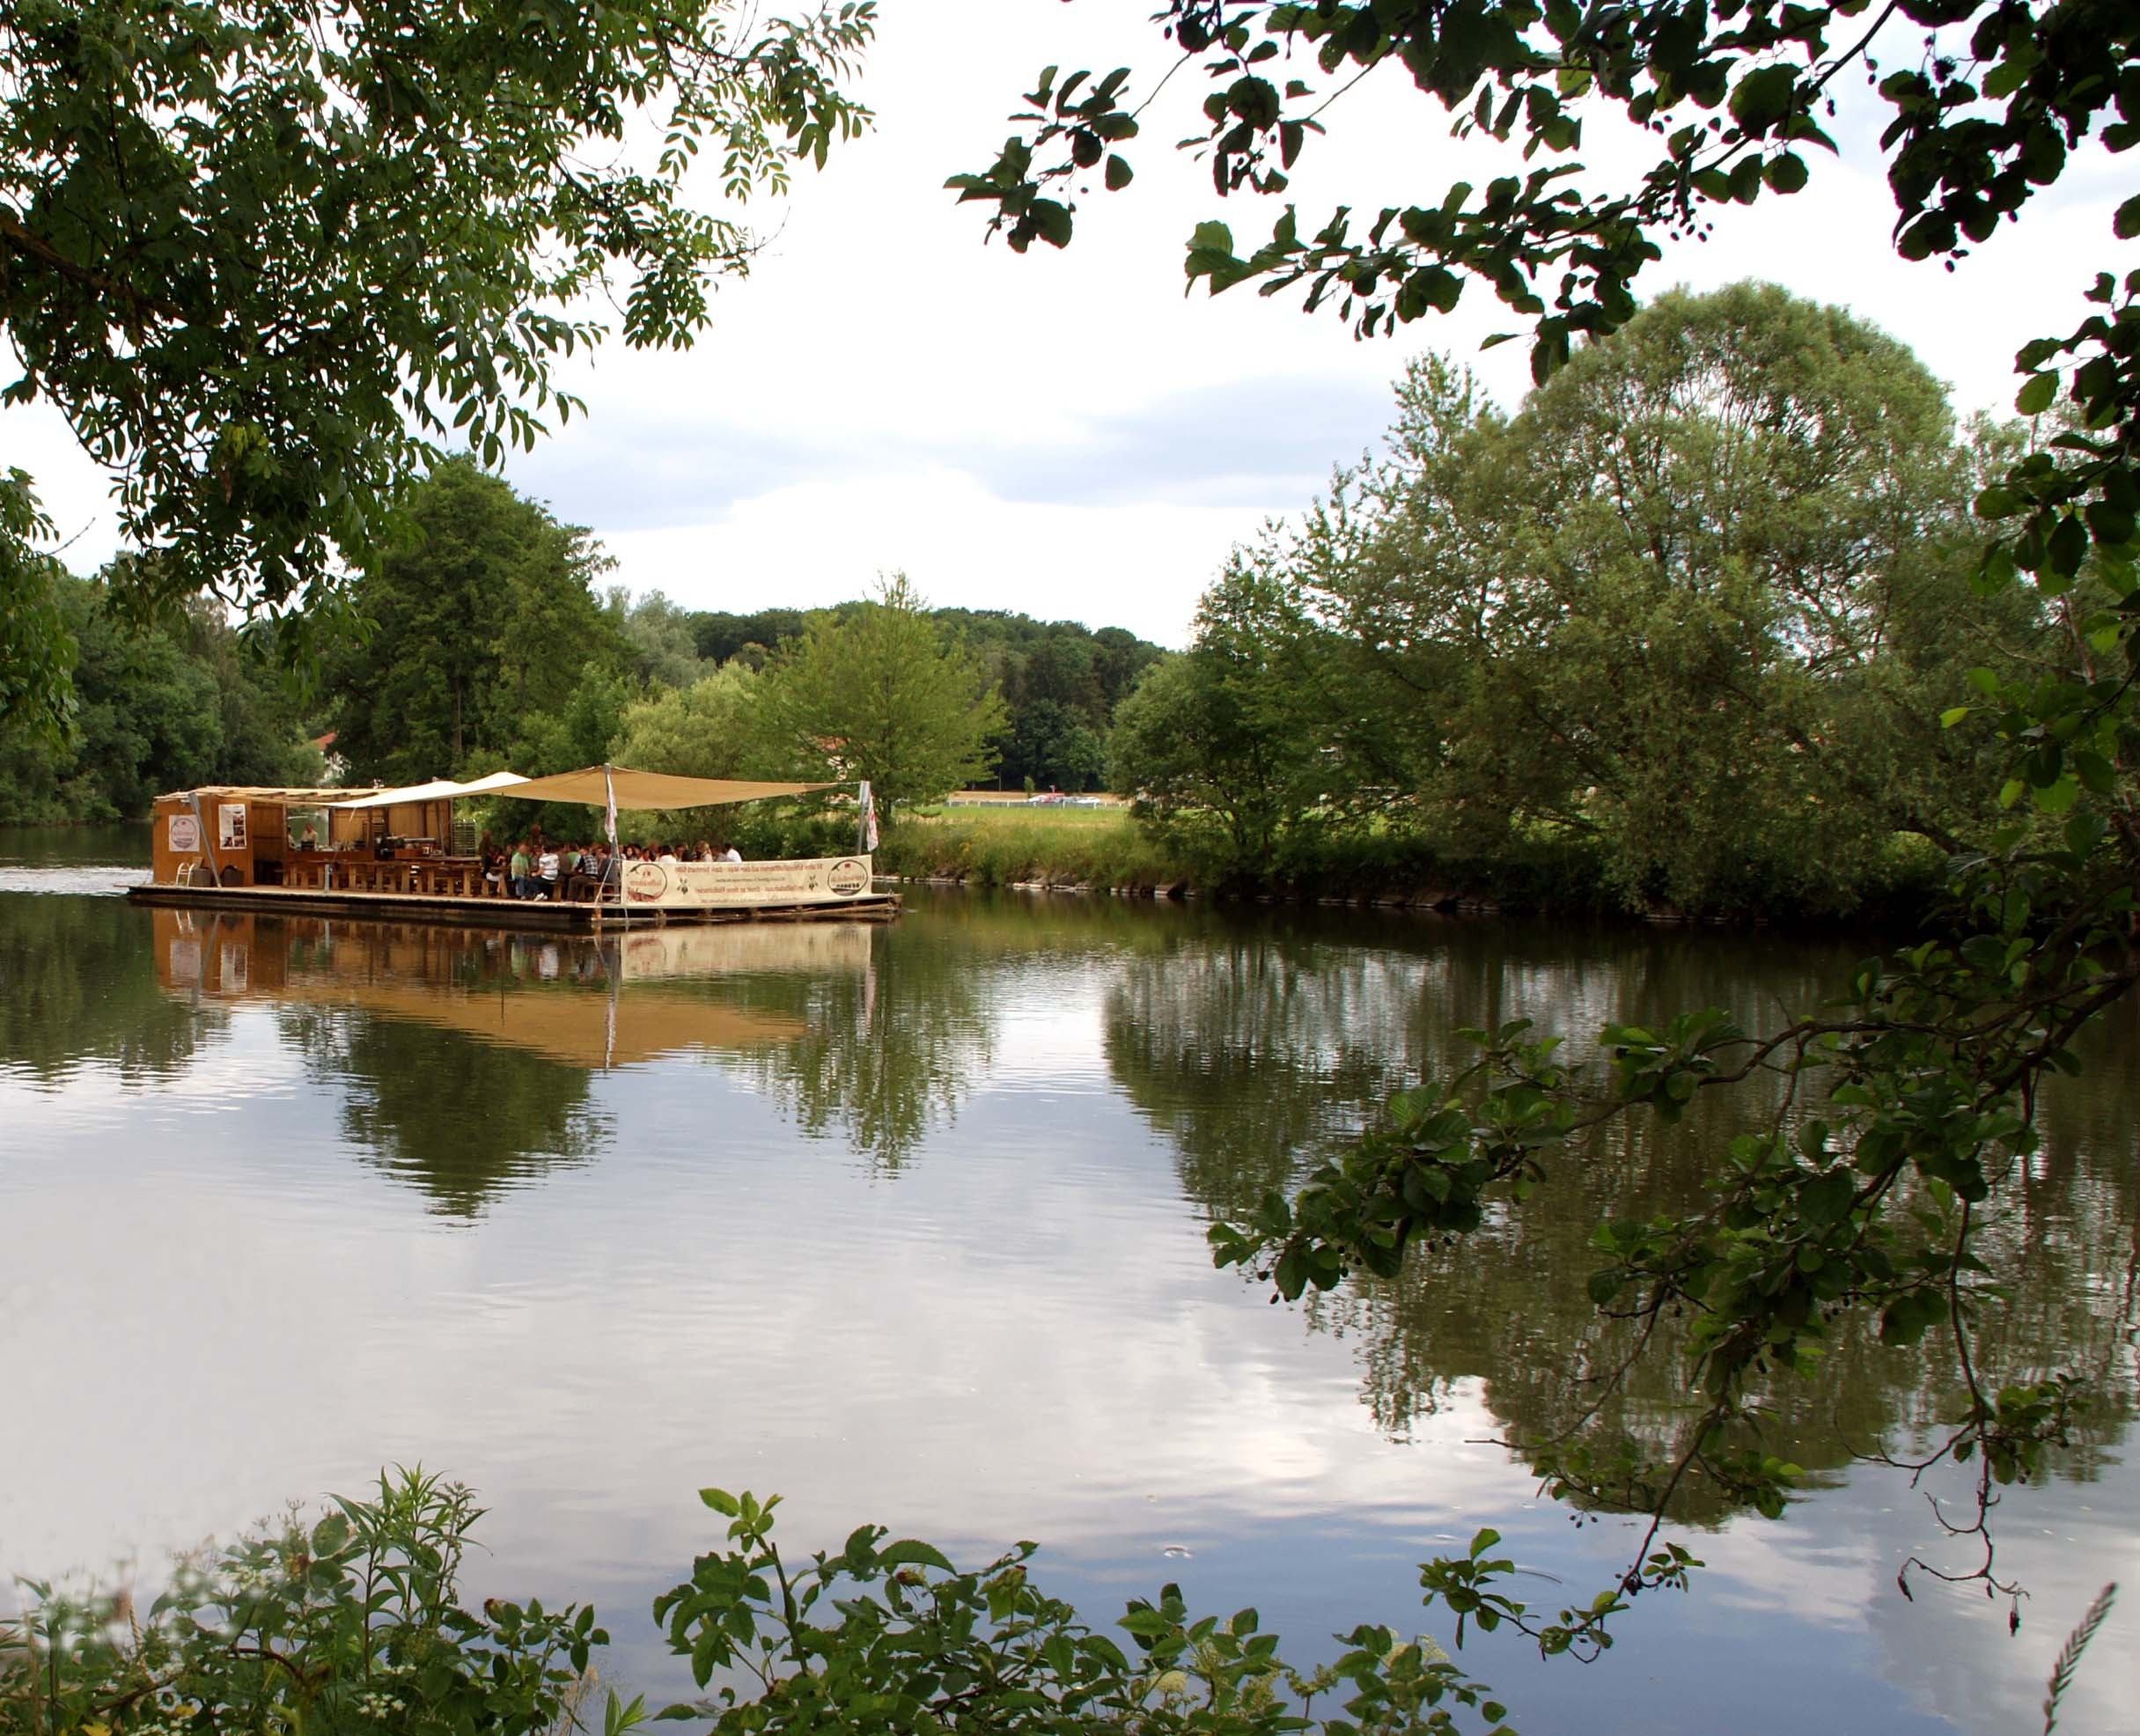
landscape, tree, water, nature, forest, lake, river, canal, summer, pond, reflection, vehicle, exit, reservoir, waterway, body of water, holidays, tourists, wetland, active, mirroring, raft, more, recovery, raft trip, fish pond, bayou